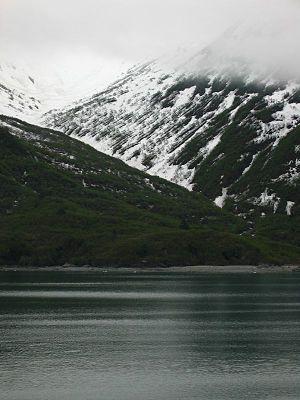
La baie Yakutat, en anglais : Yakutat Bay, est une large baie dans le sud de l'État américain d'Alaska. Large de 29 km, elle s'étend vers le sud-ouest de Disenchantment Bay vers le golfe d'Alaska.